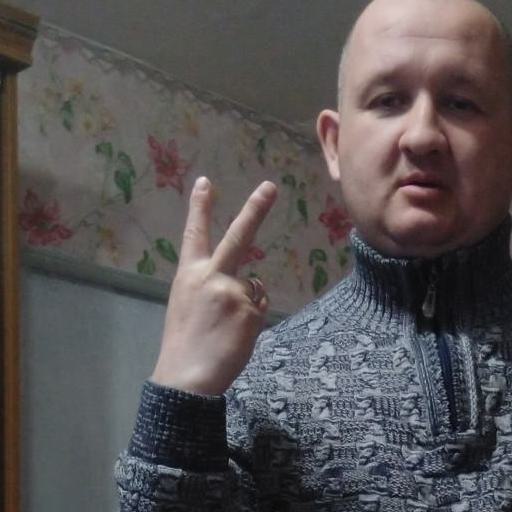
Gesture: peace_inverted